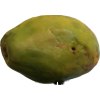
Label: papaya